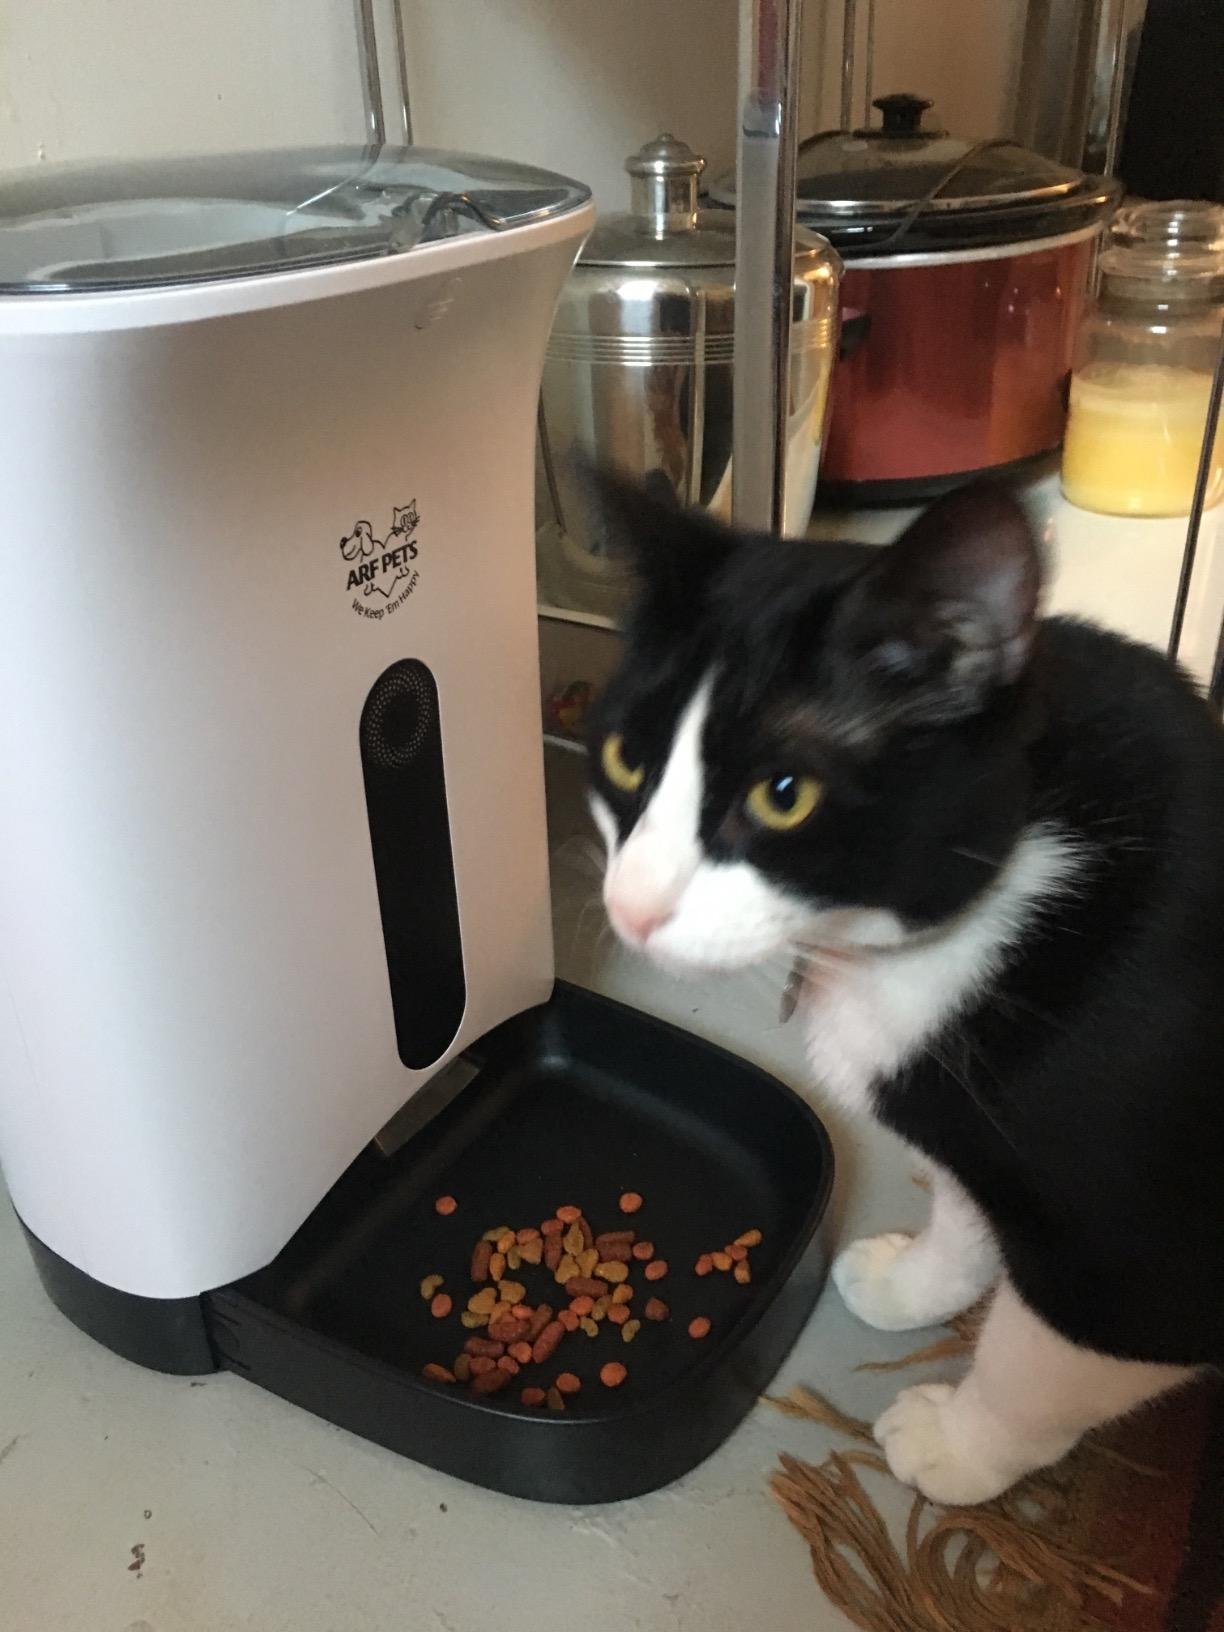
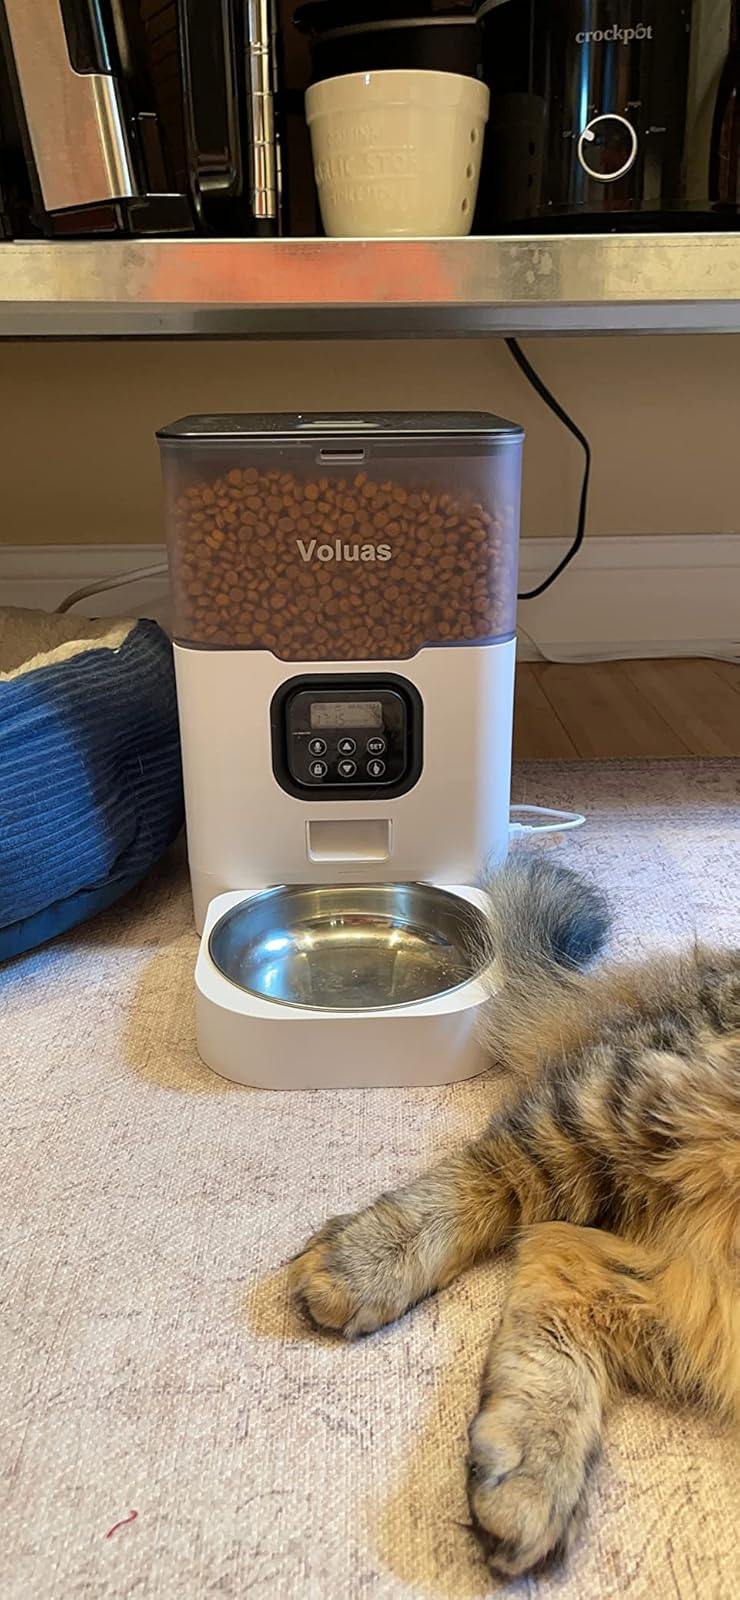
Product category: items_feeder
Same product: no